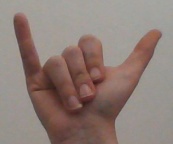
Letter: ya